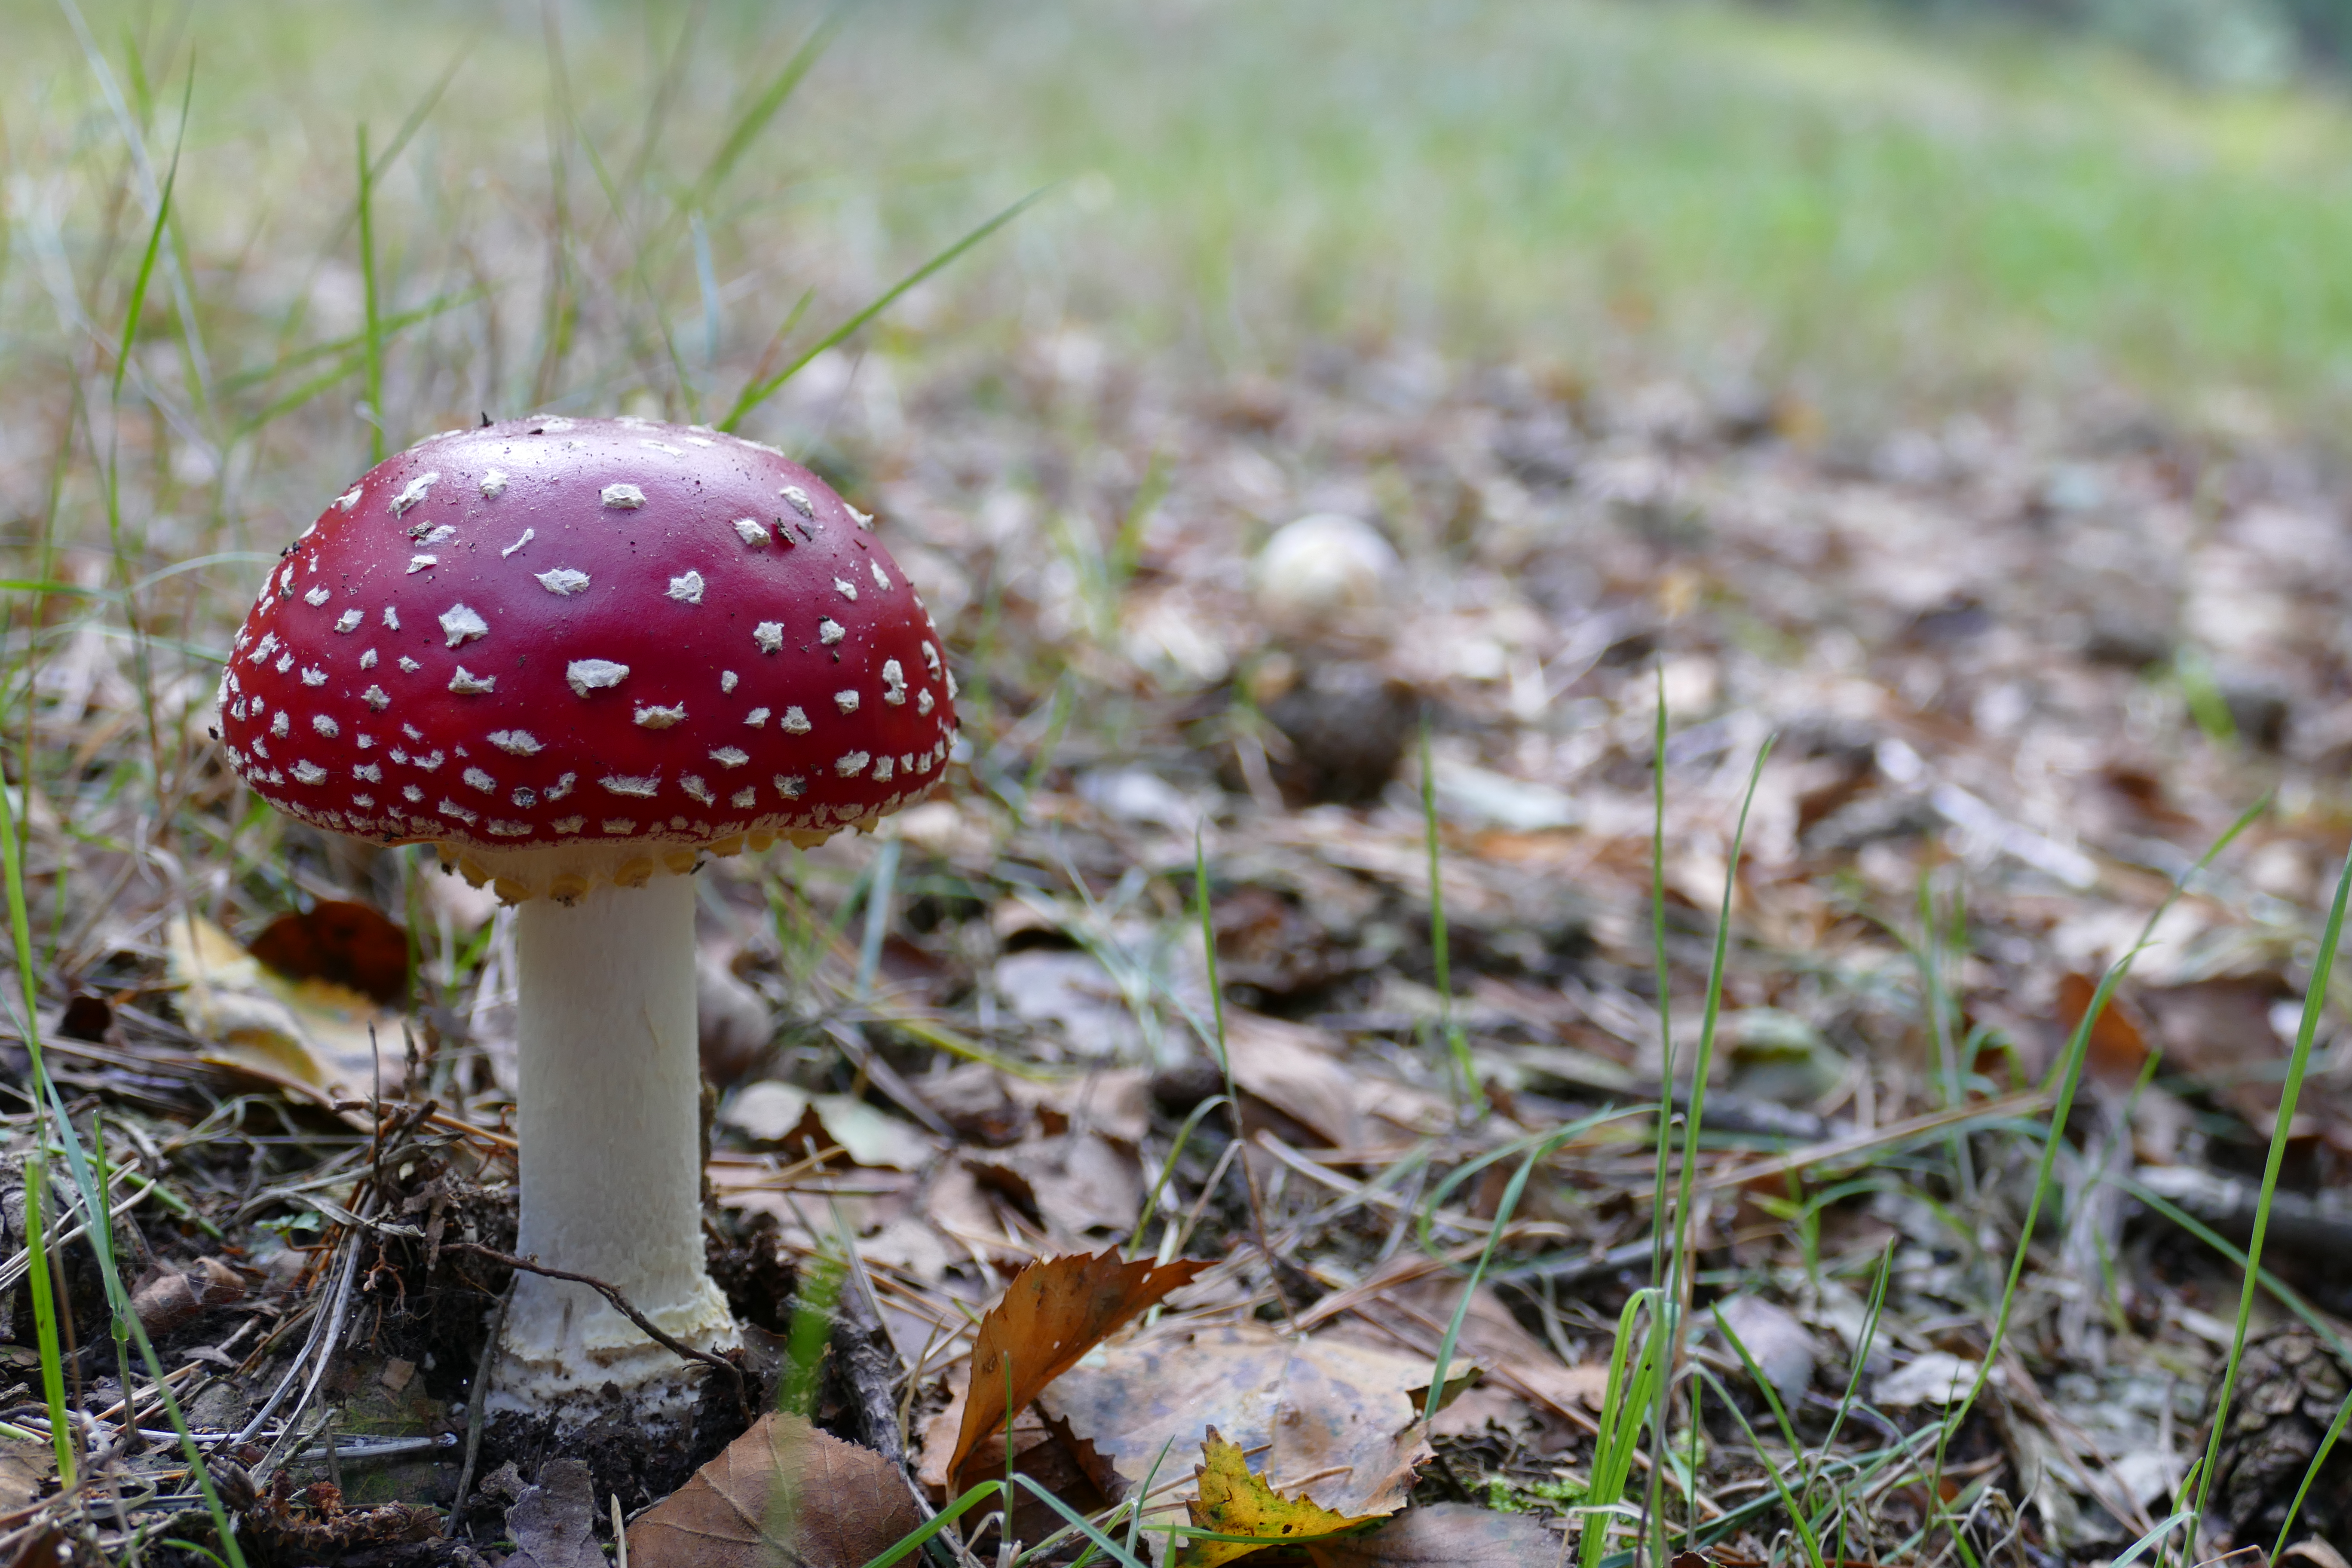
fly, agaric, autumn, mushroom, fungus, edible mushroom, penny bun, russula integra, grass, agaricomycetes, agaricaceae, agaricus, bolete, spring